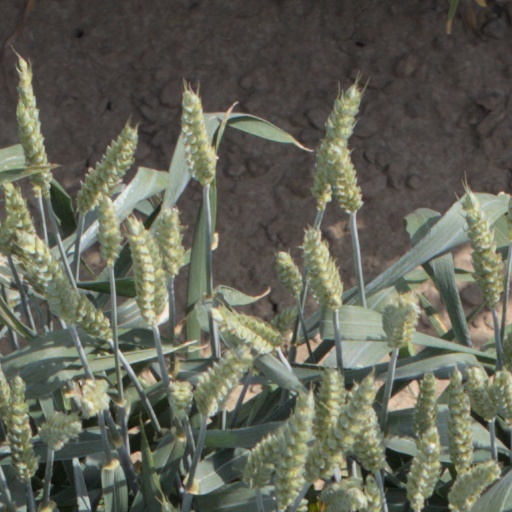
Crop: wheat